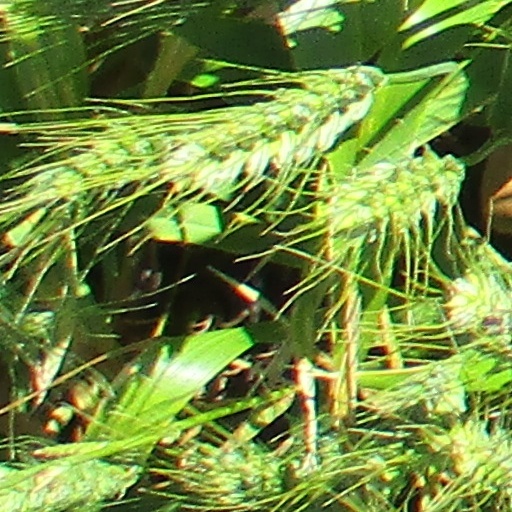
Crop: wheat